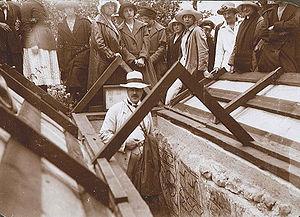
Carl Wilhelm von Sydow, né le 21 décembre 1878 à Ryssby, Kronobergs län et mort le 4 mars 1952 à Lund, est un ethnologue suédois d'origine germano-poméranienne.